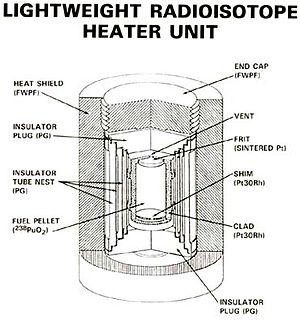
Les éléments chauffants à radioisotope — de l'anglais radioisotope heater unit, également traduit par unité de chauffage à radioisotope — sont de petits composants fournissant de la chaleur par désintégration radioactive d'un matériau contenant un radioisotope. Ils sont d'une conception similaire à celle des générateurs thermoélectriques à radioisotope et produisent chacun typiquement de l'ordre d'un watt de chaleur par désintégration de quelques grammes de plutonium 238 sous forme de dioxyde de plutonium ²³⁸PuO₂, bien que d'autres radioisotopes puissent également être employés.